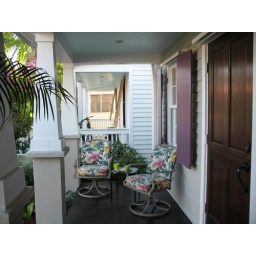
Coffee and the morning paper on the front porch, in front of the bedroom window